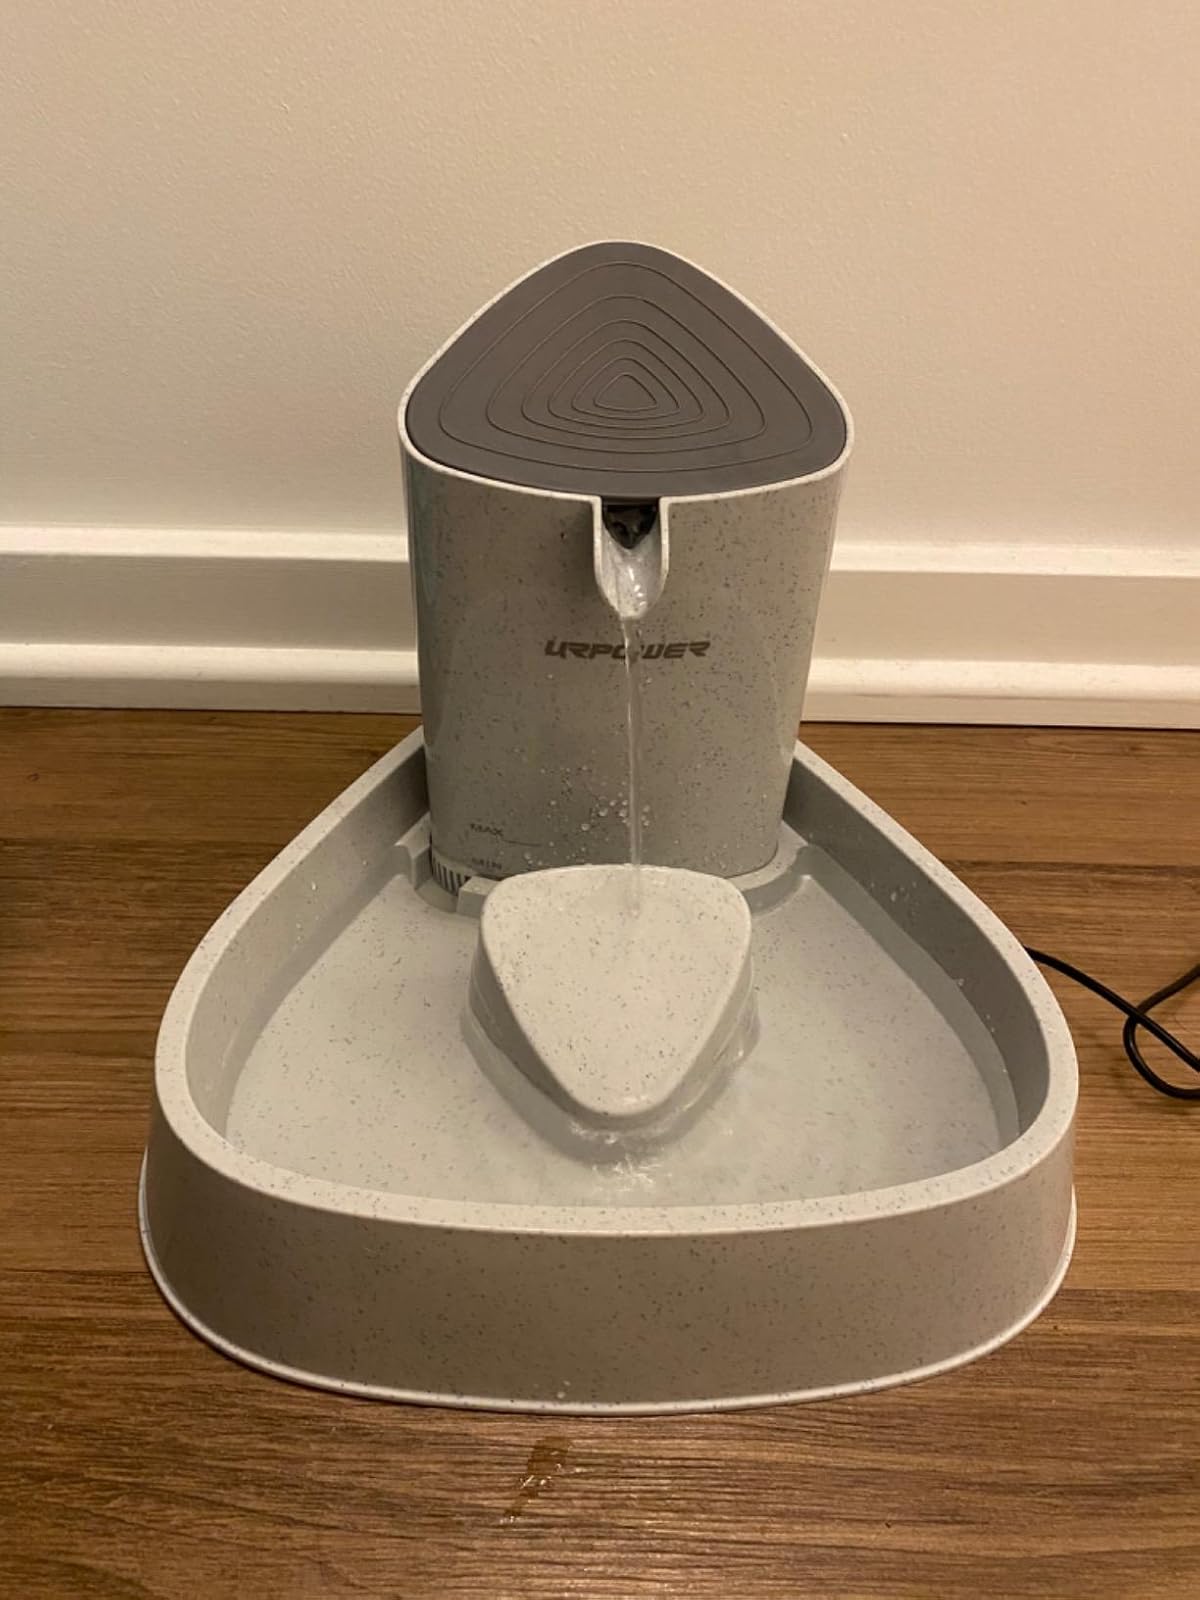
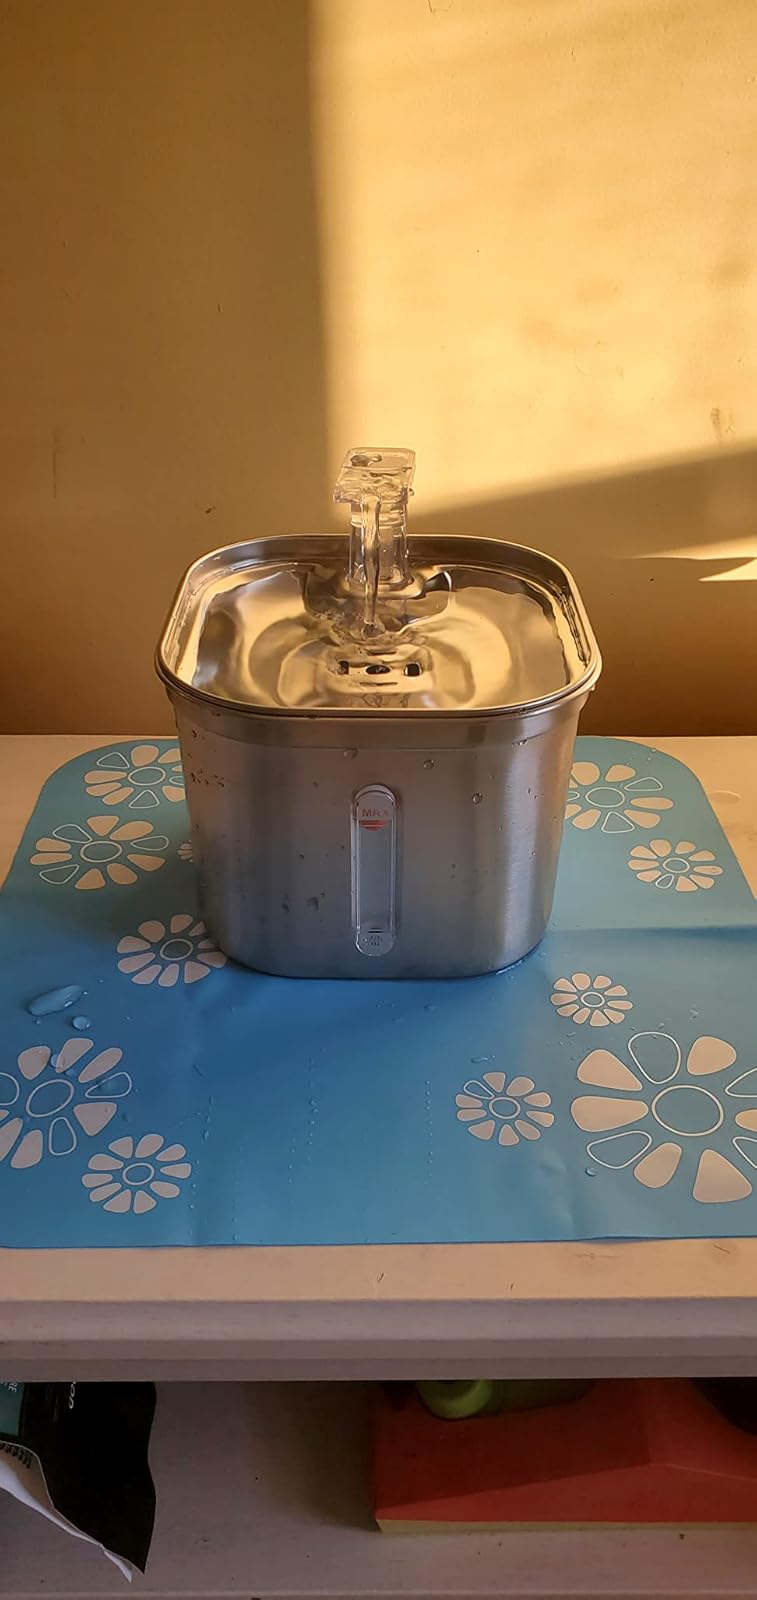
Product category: items_bowl
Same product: no